Emilio Lussu

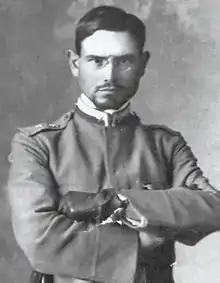
Lussu during World War I

Lussu was born in Armungia, province of Cagliari (Sardinia) and graduated with a degree in law in 1914. Lussu married Joyce Salvadori, a notable poet, and member of the noble Paleotti family of the Marche, who were counts of Fermo. Prior to the entry of Italy into World War I, Lussu joined the army and was involved in several skirmishes. As a complementary officer of the "Sassari" Infantry Brigade in 1916 he was stationed on the Asiago Plateau. The brigade had arrived on the plateau in May 1916 to help in the Italian effort to stop the Austrian Spring offensive. In the month of June 1916 the brigade conquered Monte Fior, Monte Castelgomberto, Monte Spil, Monte Miela and Monte Zebio. After the war Lussu published the novel "One Year on the High Plateau" ("Un anno sull'altipiano") about his experiences of trench warfare on the Asiago Plateau. The 1970 movie "Many Wars Ago" ("Uomini contro") by Francesco Rosi is based on this book.